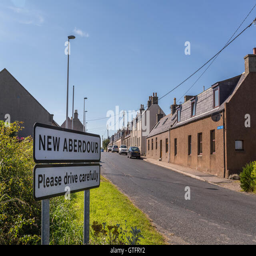
the small village in the county